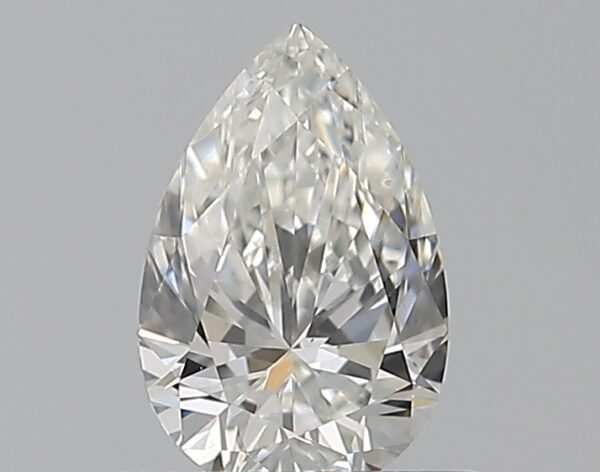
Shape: pear
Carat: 0.5
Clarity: VS2
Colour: H
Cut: EX
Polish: VG
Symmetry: VG
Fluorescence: N
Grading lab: GIA
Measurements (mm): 6.78 x 4.44 x 2.83